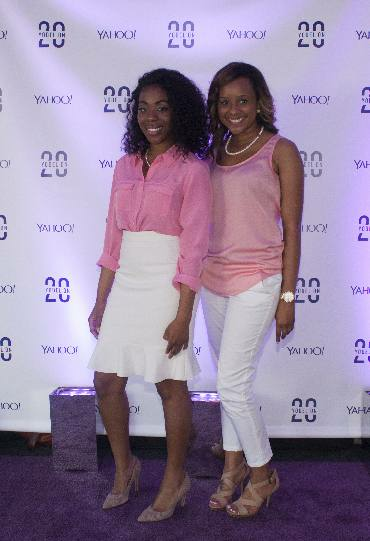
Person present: Yes